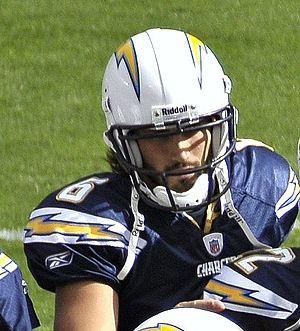
Charles David Whitehurst est un joueur américain de football américain. Il est le fils de l'ancien quarterback David Whitehurst.